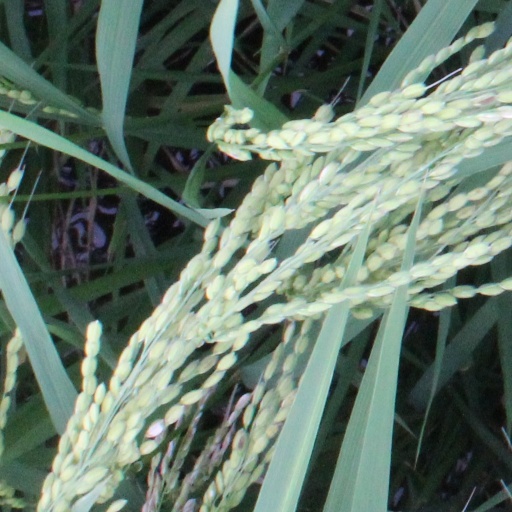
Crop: rice